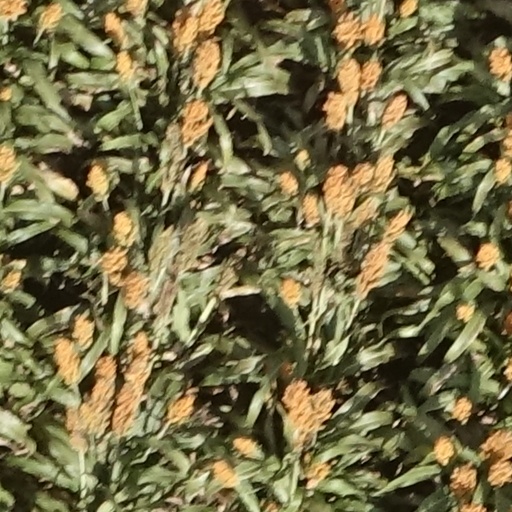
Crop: sorghum